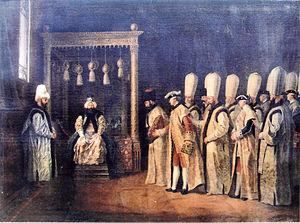
Antoine Favray, né le 8 septembre 1706 à Bagnolet et mort le 9 février 1798 à Malte, est un peintre français de l'ordre de Saint-Jean de Jérusalem et commandeur de l'Ordre.